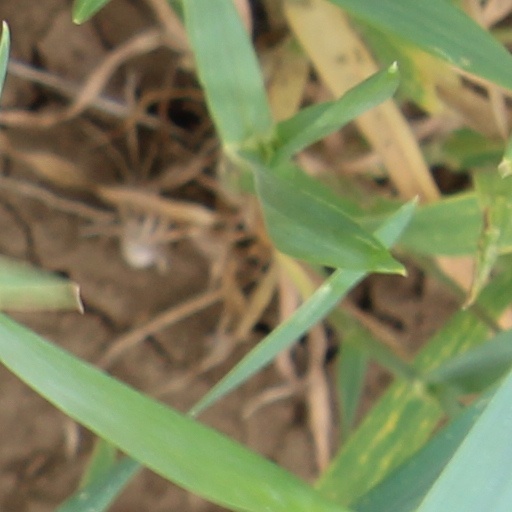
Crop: wheat